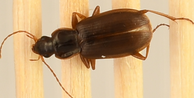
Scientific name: Calathus advena
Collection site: Rocky Mountains NEON (RMNP), plot RMNP_014